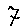
Label: 7